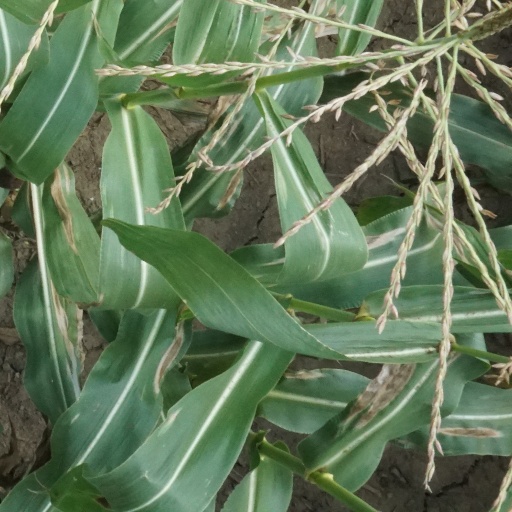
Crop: maize; corn